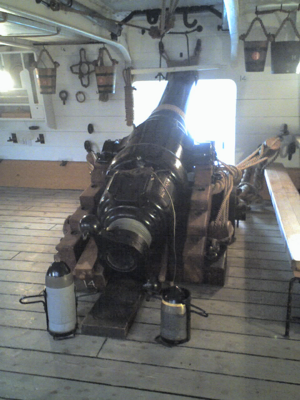
Le navire cuirassé est un type de navire de guerre à vapeur de la seconde moitié du XIXᵉ siècle protégé par des plaques de blindage en fer ou en acier. Ces cuirassés furent développés pour remédier à la trop grande vulnérabilité des navires à coque en bois face aux obus explosifs ou incendiaires. Le premier cuirassé de ce type, La Gloire, fut lancé en novembre 1859 par la Marine française, ce qui força la Royal Navy à construire à son tour de tels navires. Après les premiers affrontements entre cuirassés durant la guerre de Sécession, il devint évident que ceux-ci avaient détrôné les simples navires de ligne et étaient devenus les navires les plus puissants de l'époque.